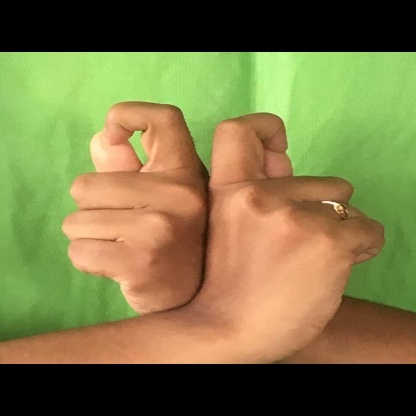
Mudra: Berunda